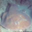
Label: ray